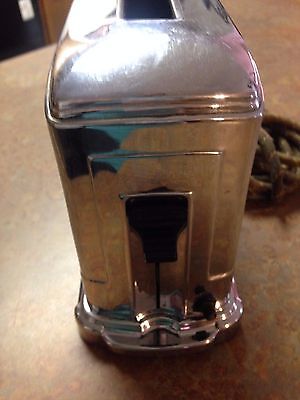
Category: toaster